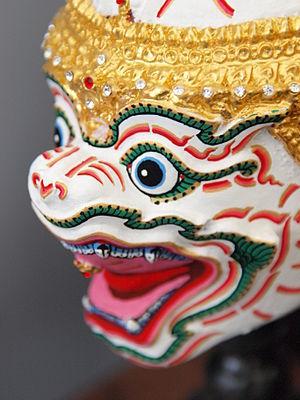
La Thaïlande traditionnelle et son héritage artistique se retrouvent lorsque l'on évoque l'art et la culture traditionnelle. Les travaux manuels sont mis peu à peu en avant formant une gamme de produits riches et rares, à la base de l'histoire et des coutumes thaïlandaises.